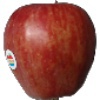
Label: Apple Red 1